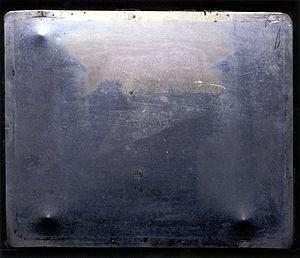
Le Point de vue du Gras est la première photographie permanente réussie et connue de l'histoire de la photographie, prise par l'inventeur français Nicéphore Niépce en 1827 dans sa maison de Saint-Loup-de-Varennes près de Chalon-sur-Saône en Bourgogne.